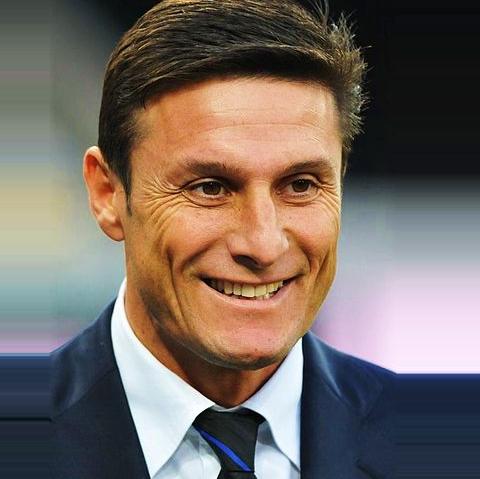
Age: 40